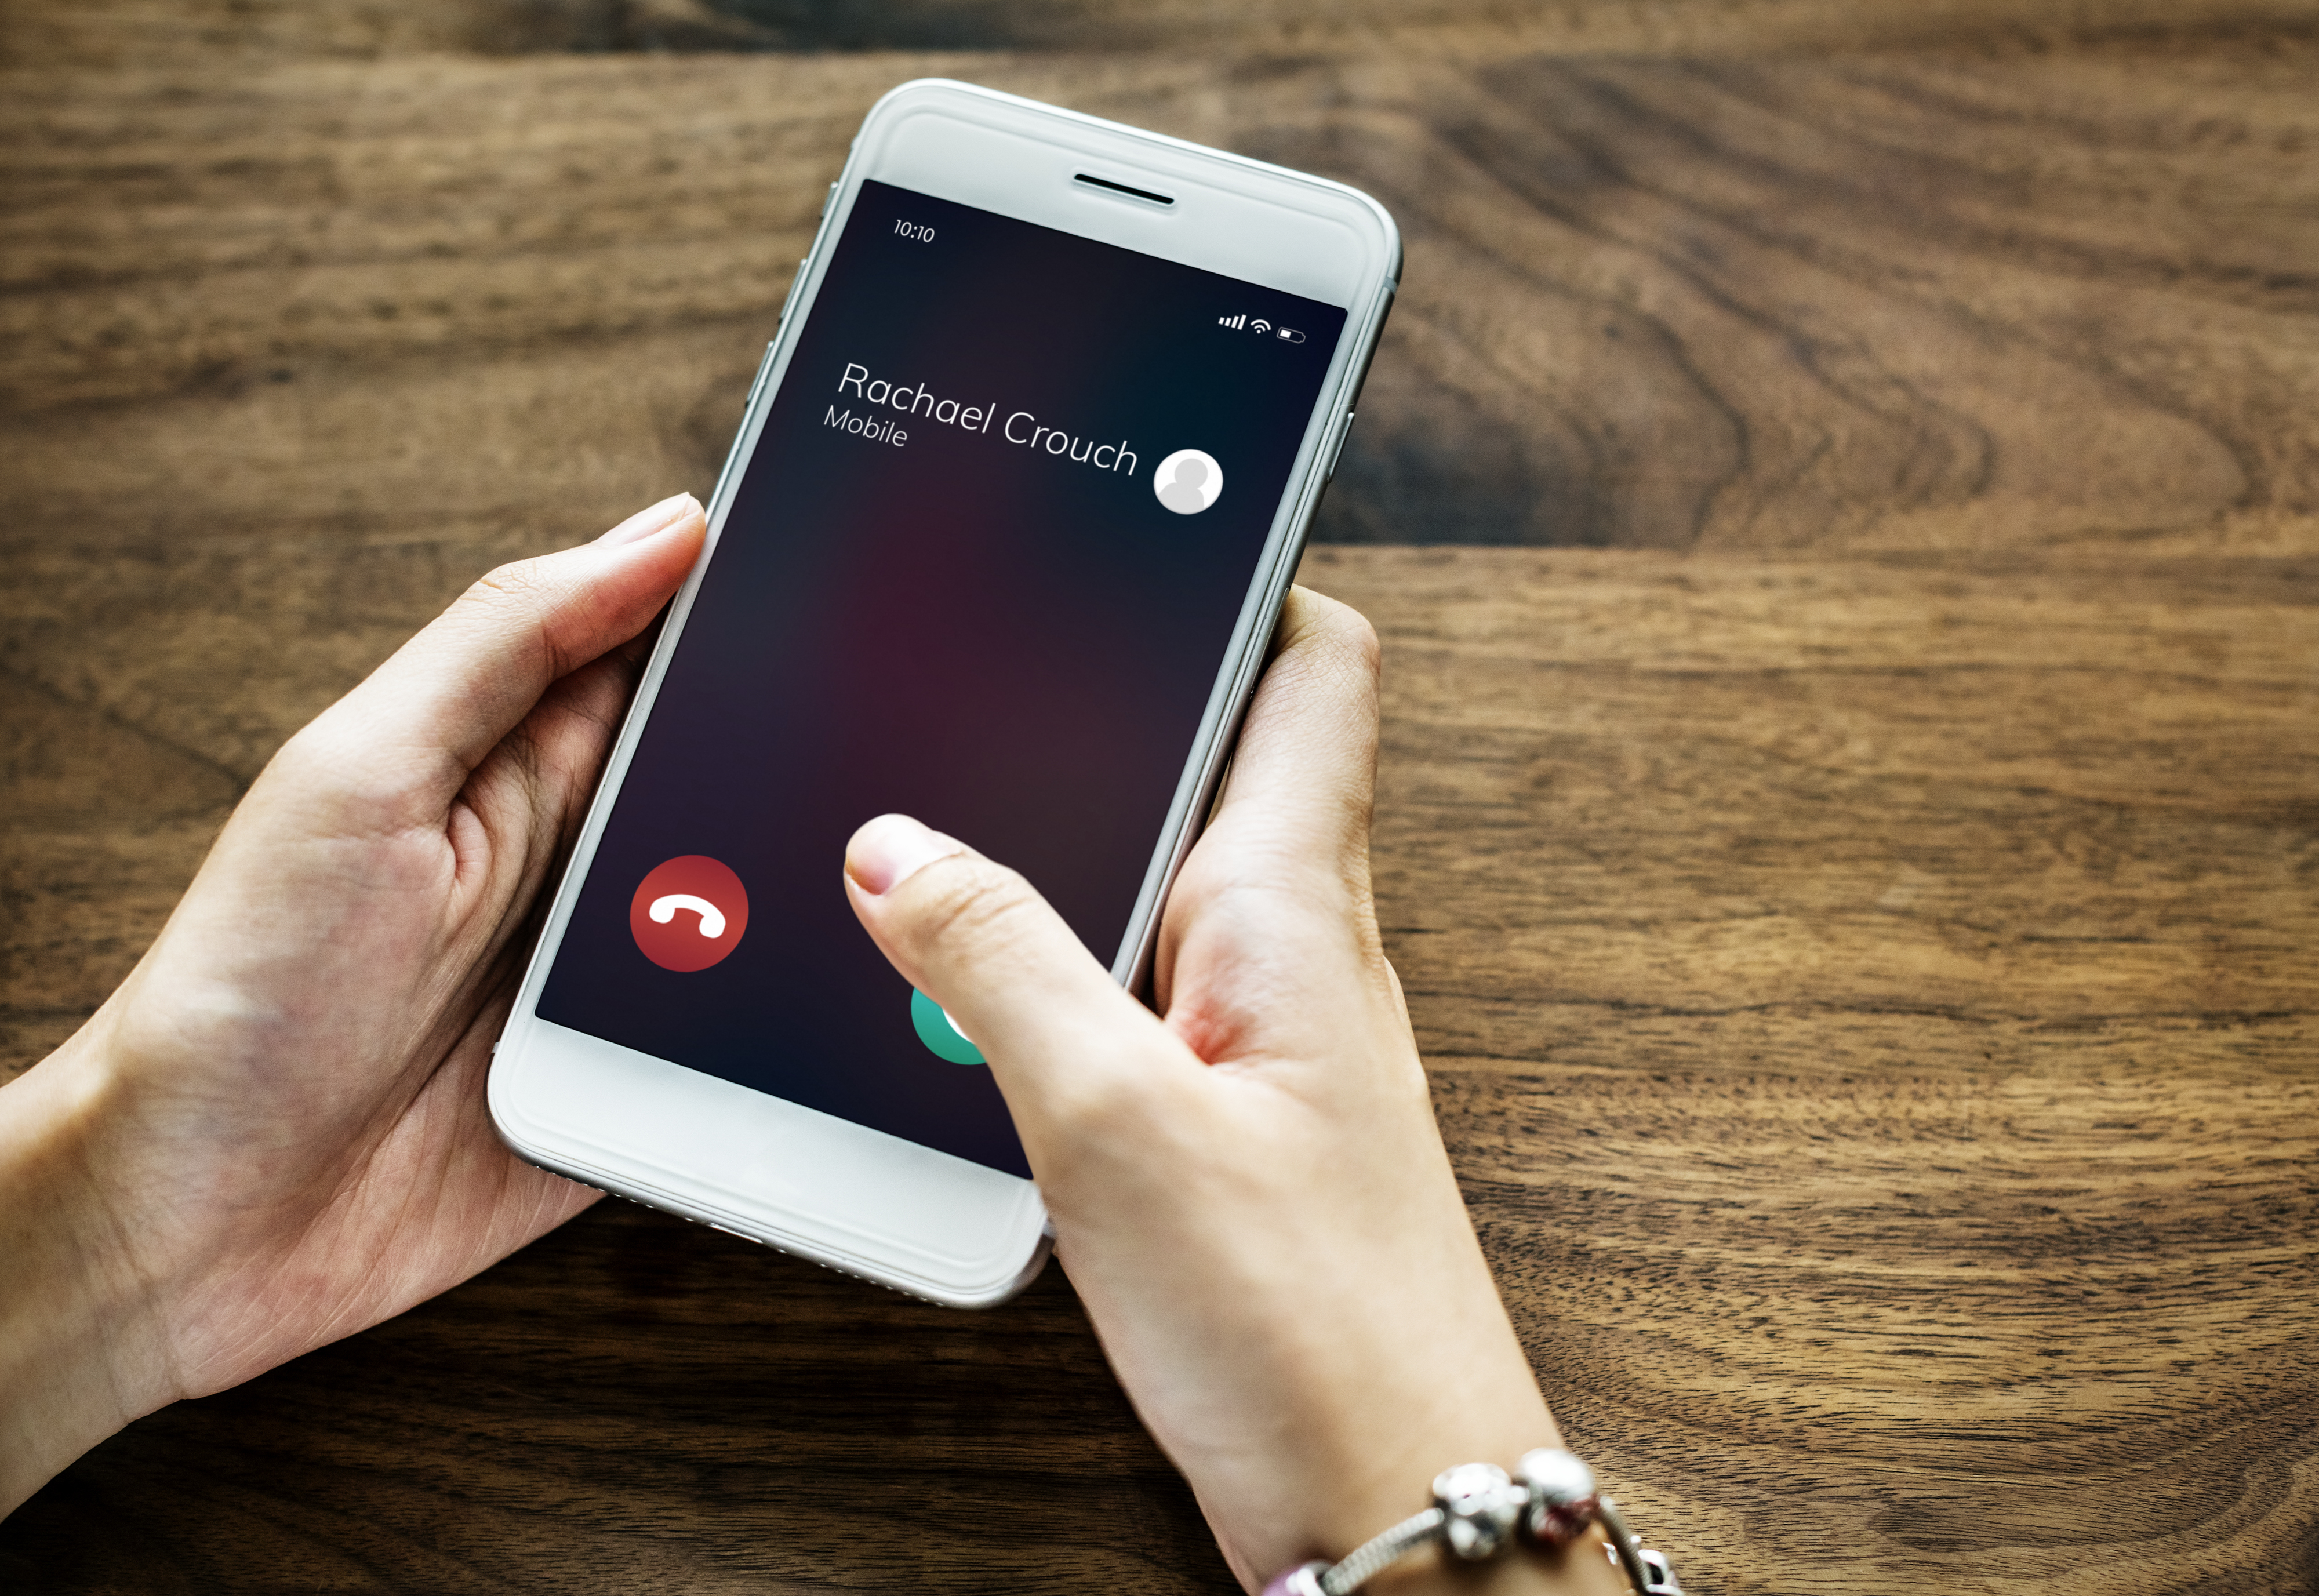
associate, business, call, calling, cellphone, communication, connection, contact, conversation, dial, display, friend, friendship, hand, hands, hobby, incoming, morning, person, phone, screen, smartphone, social, socialize, technology, up, mobile phone, gadget, electronic device, communication device, product, portable communications device, cellular network, feature phone, telephone